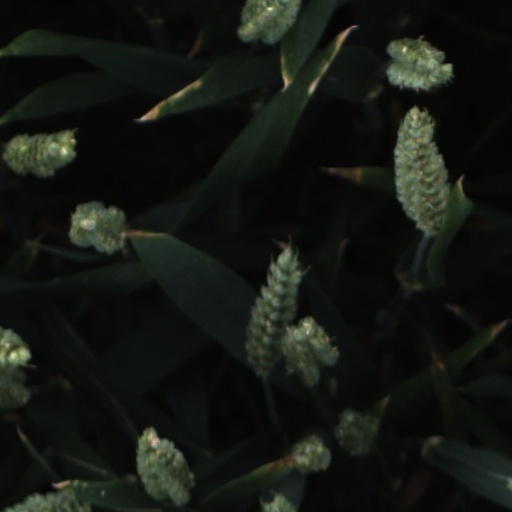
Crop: wheat